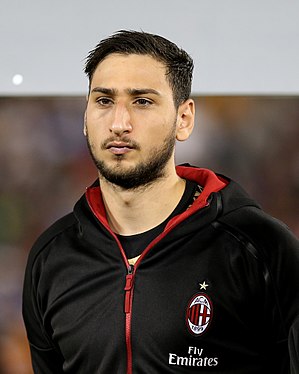
Gianluigi Donnarumma
Gianluigi Donnarumma er en italiensk fodboldspiller, der spiller som målmand for AC Milan i den italienske Serie A.